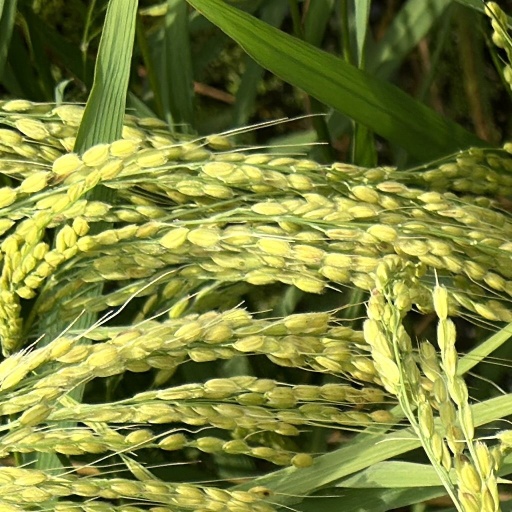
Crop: rice